New York State Route 352

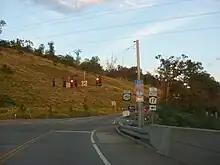
NY 352 eastbound at the interchange with NY 17 in Elmira. CR 1 begins in the distance.

After the residential section, NY 352 starts running alongside the Chemung River, bending southeast past some riverside homes before intersecting with the eastern terminus of NY 225 (Hendy Creek Road). After NY 225, NY 352 crosses the municipal line between the town of Big Flats and the city of Elmira. Now known as West Water Street, NY 352 becomes a four lane residential street through West Elmira. At the intersection with York and Coleman Avenues, the route forks into a divided roadway, with NY 352 east running along West Water Street and NY 352 west running along West Church Street. NY 352 east and West Water Street run through a residential section of West Elmira, bending east and passing homes for several blocks.